Wolfgang Herrndorf

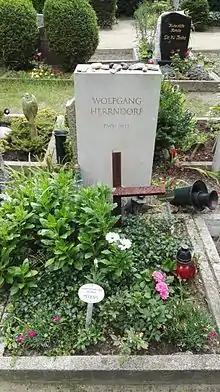
Herrndorf's grave in Dorotheenstadt

On 26 August 2013 Herrndorf committed suicide in Berlin. He was interred at the Dorotheenstadt cemetery in Berlin. In 2014 Rowohlt published the sequel of "Tschick" from Isa's point of view as an unfinished novel with the title "Bilder deiner großen Liebe" ("Pictures Of Your True Love"). The epilogue by Kathrin Passig and Marcus Gärtner states that Herrndorf himself approved the release and determined the title. The book was first performed as a play in 2015 at the Staatsschauspiel Dresden, directed by Jan Gehlers.